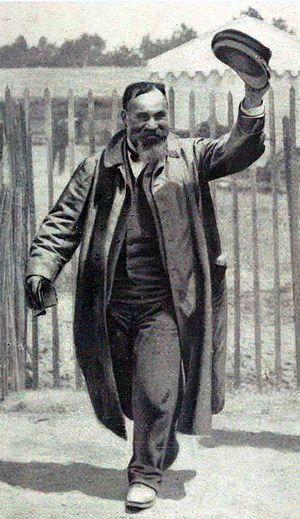
Adolphe Clément-Bayard en 1906 (GP de France)
Gustave Adolphe Clément, dit à partir de 1906 Clément-Bayard, né le 22 septembre 1855 à Pierrefonds, Oise, mort à Paris le 10 mai 1928, est un industriel français, constructeur de cycles, d'automobiles et de matériels aéronautiques de 1878 à 1922.